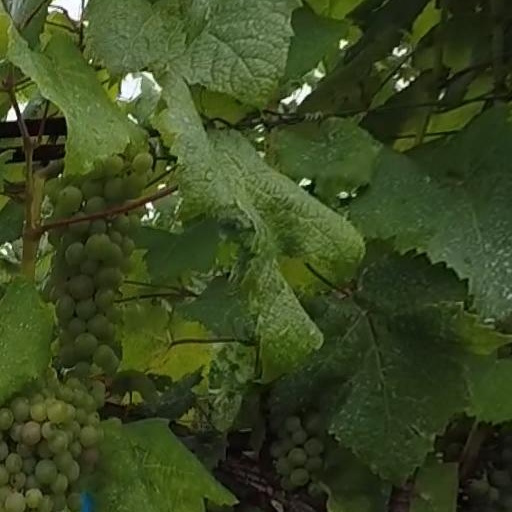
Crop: grape